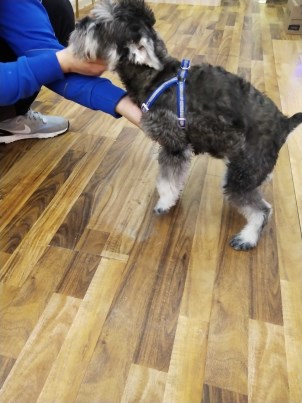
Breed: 2342-n000102-miniature_schnauzer